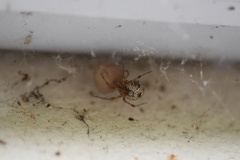
Species: Parasteatoda_tepidariorum